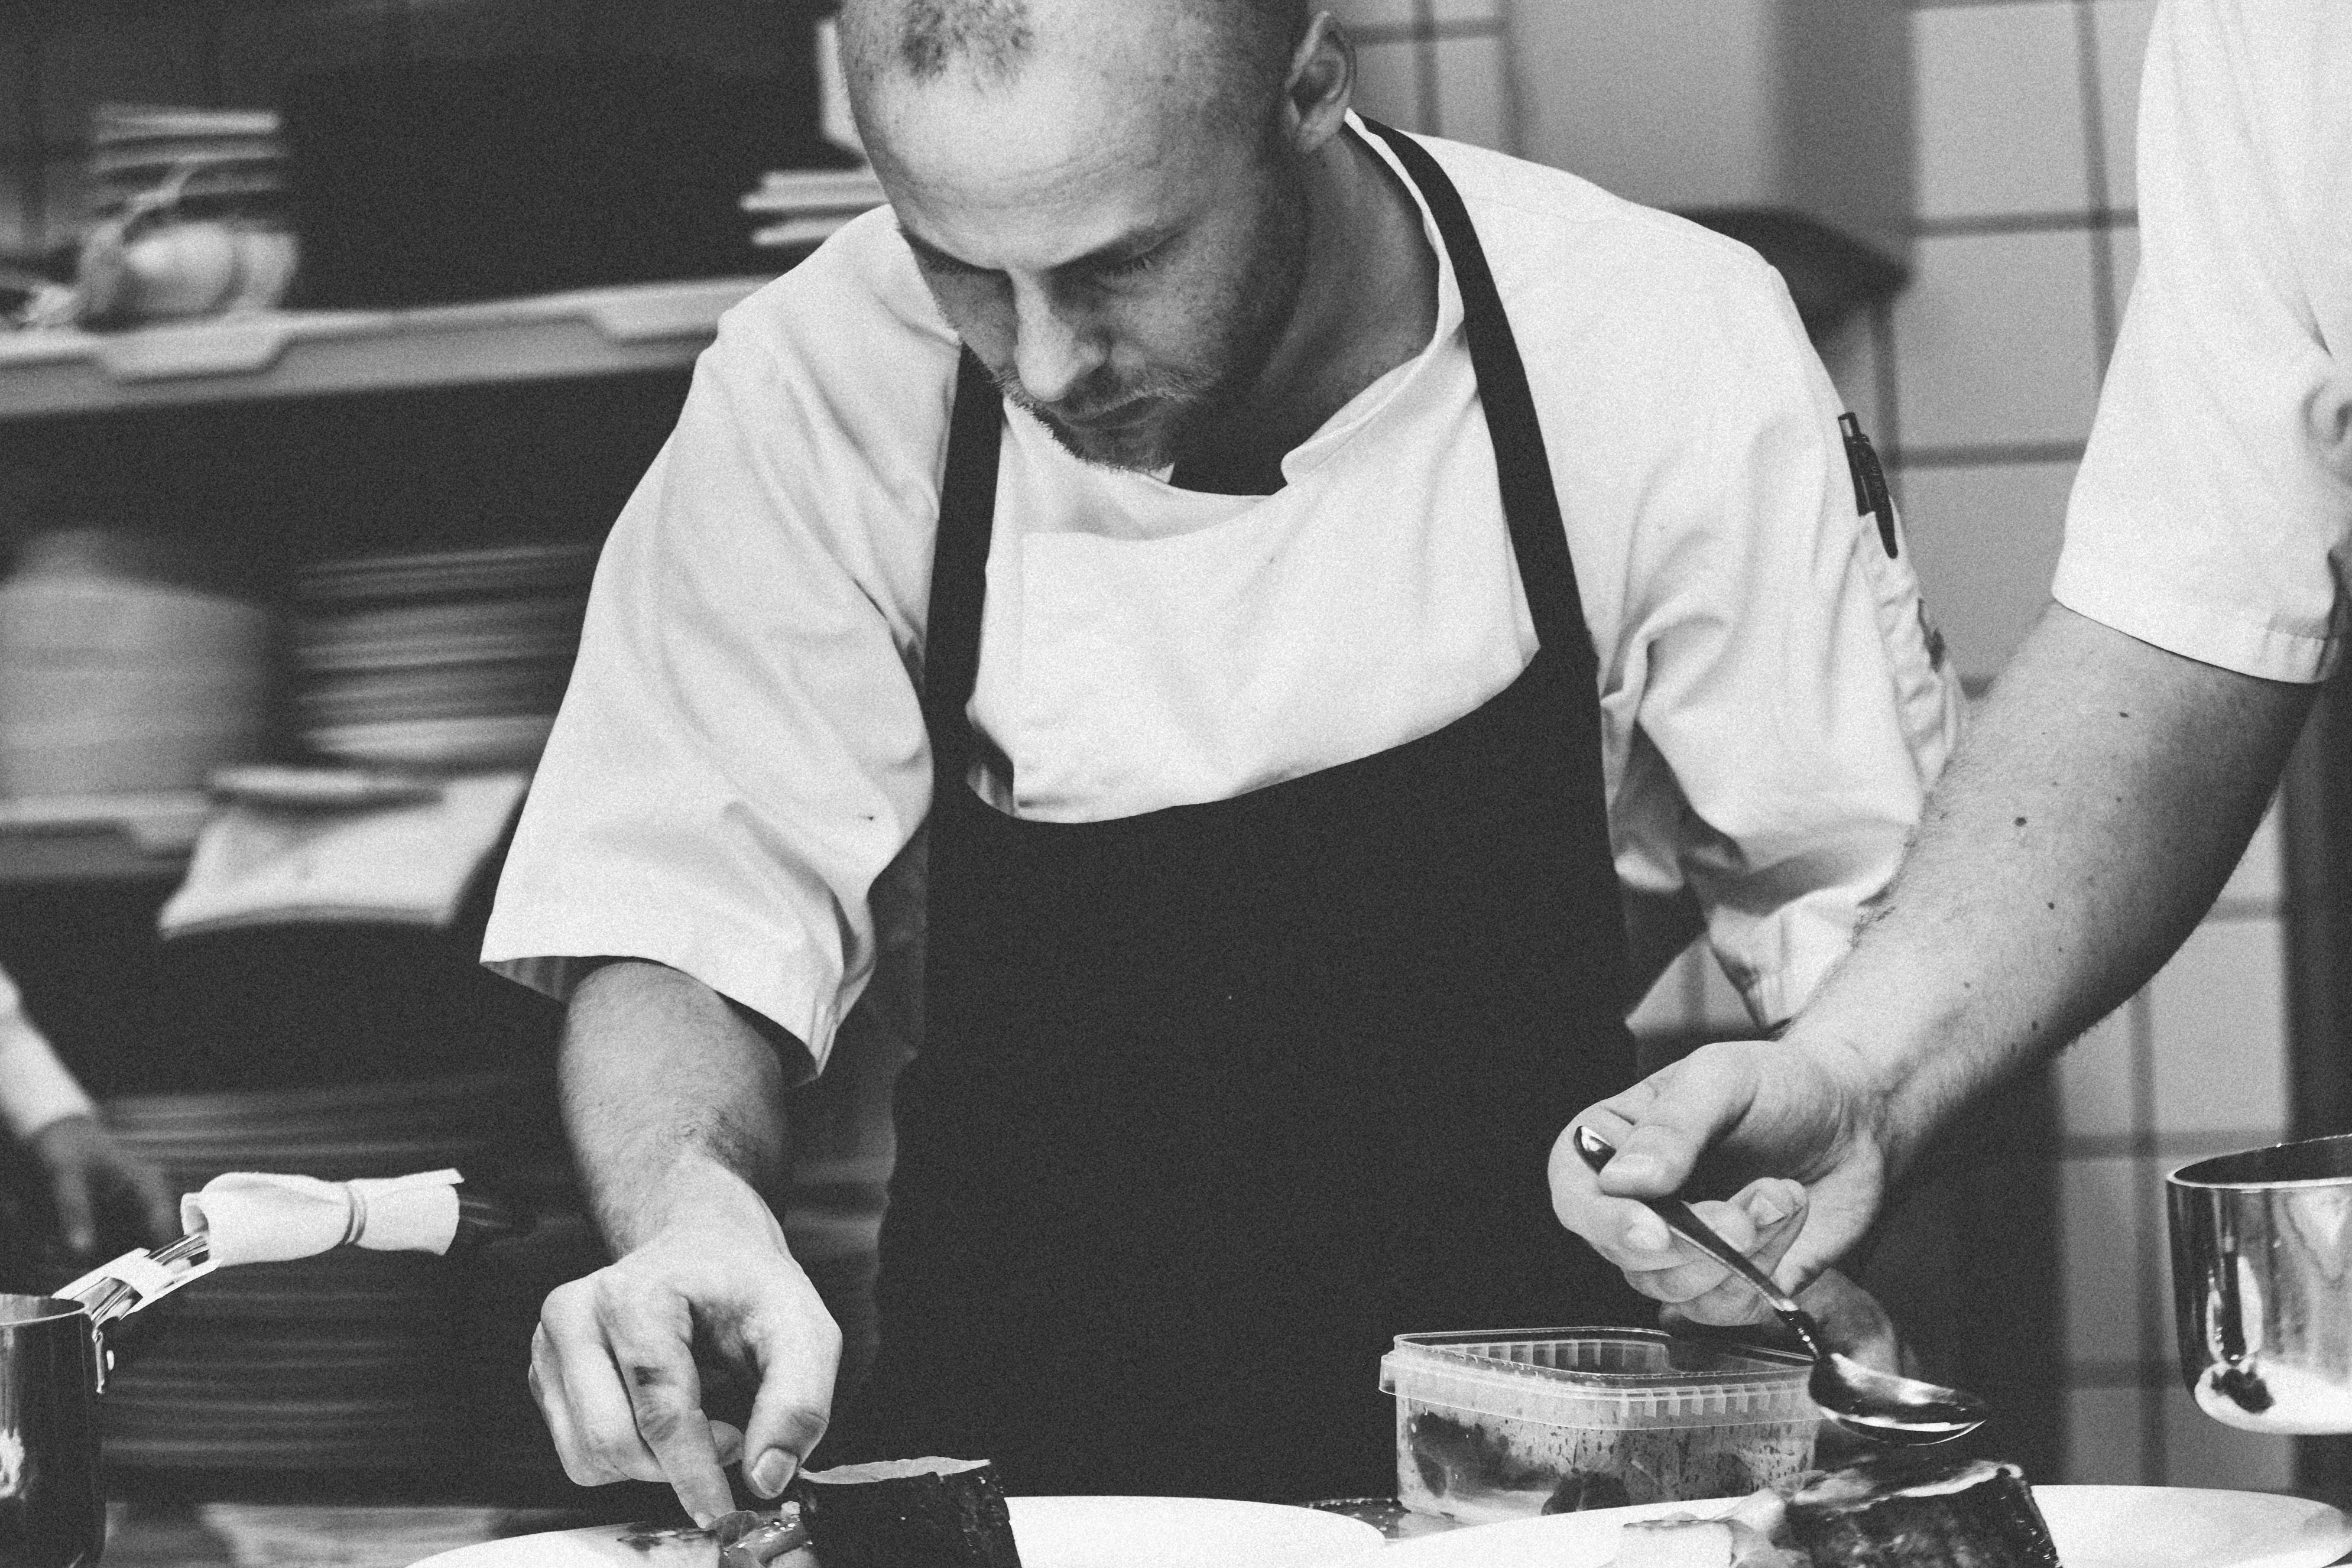
person, black and white, male, food, cooking, kitchen, professional, profession, monochrome, chef, cook, caucasian, monochrome photography